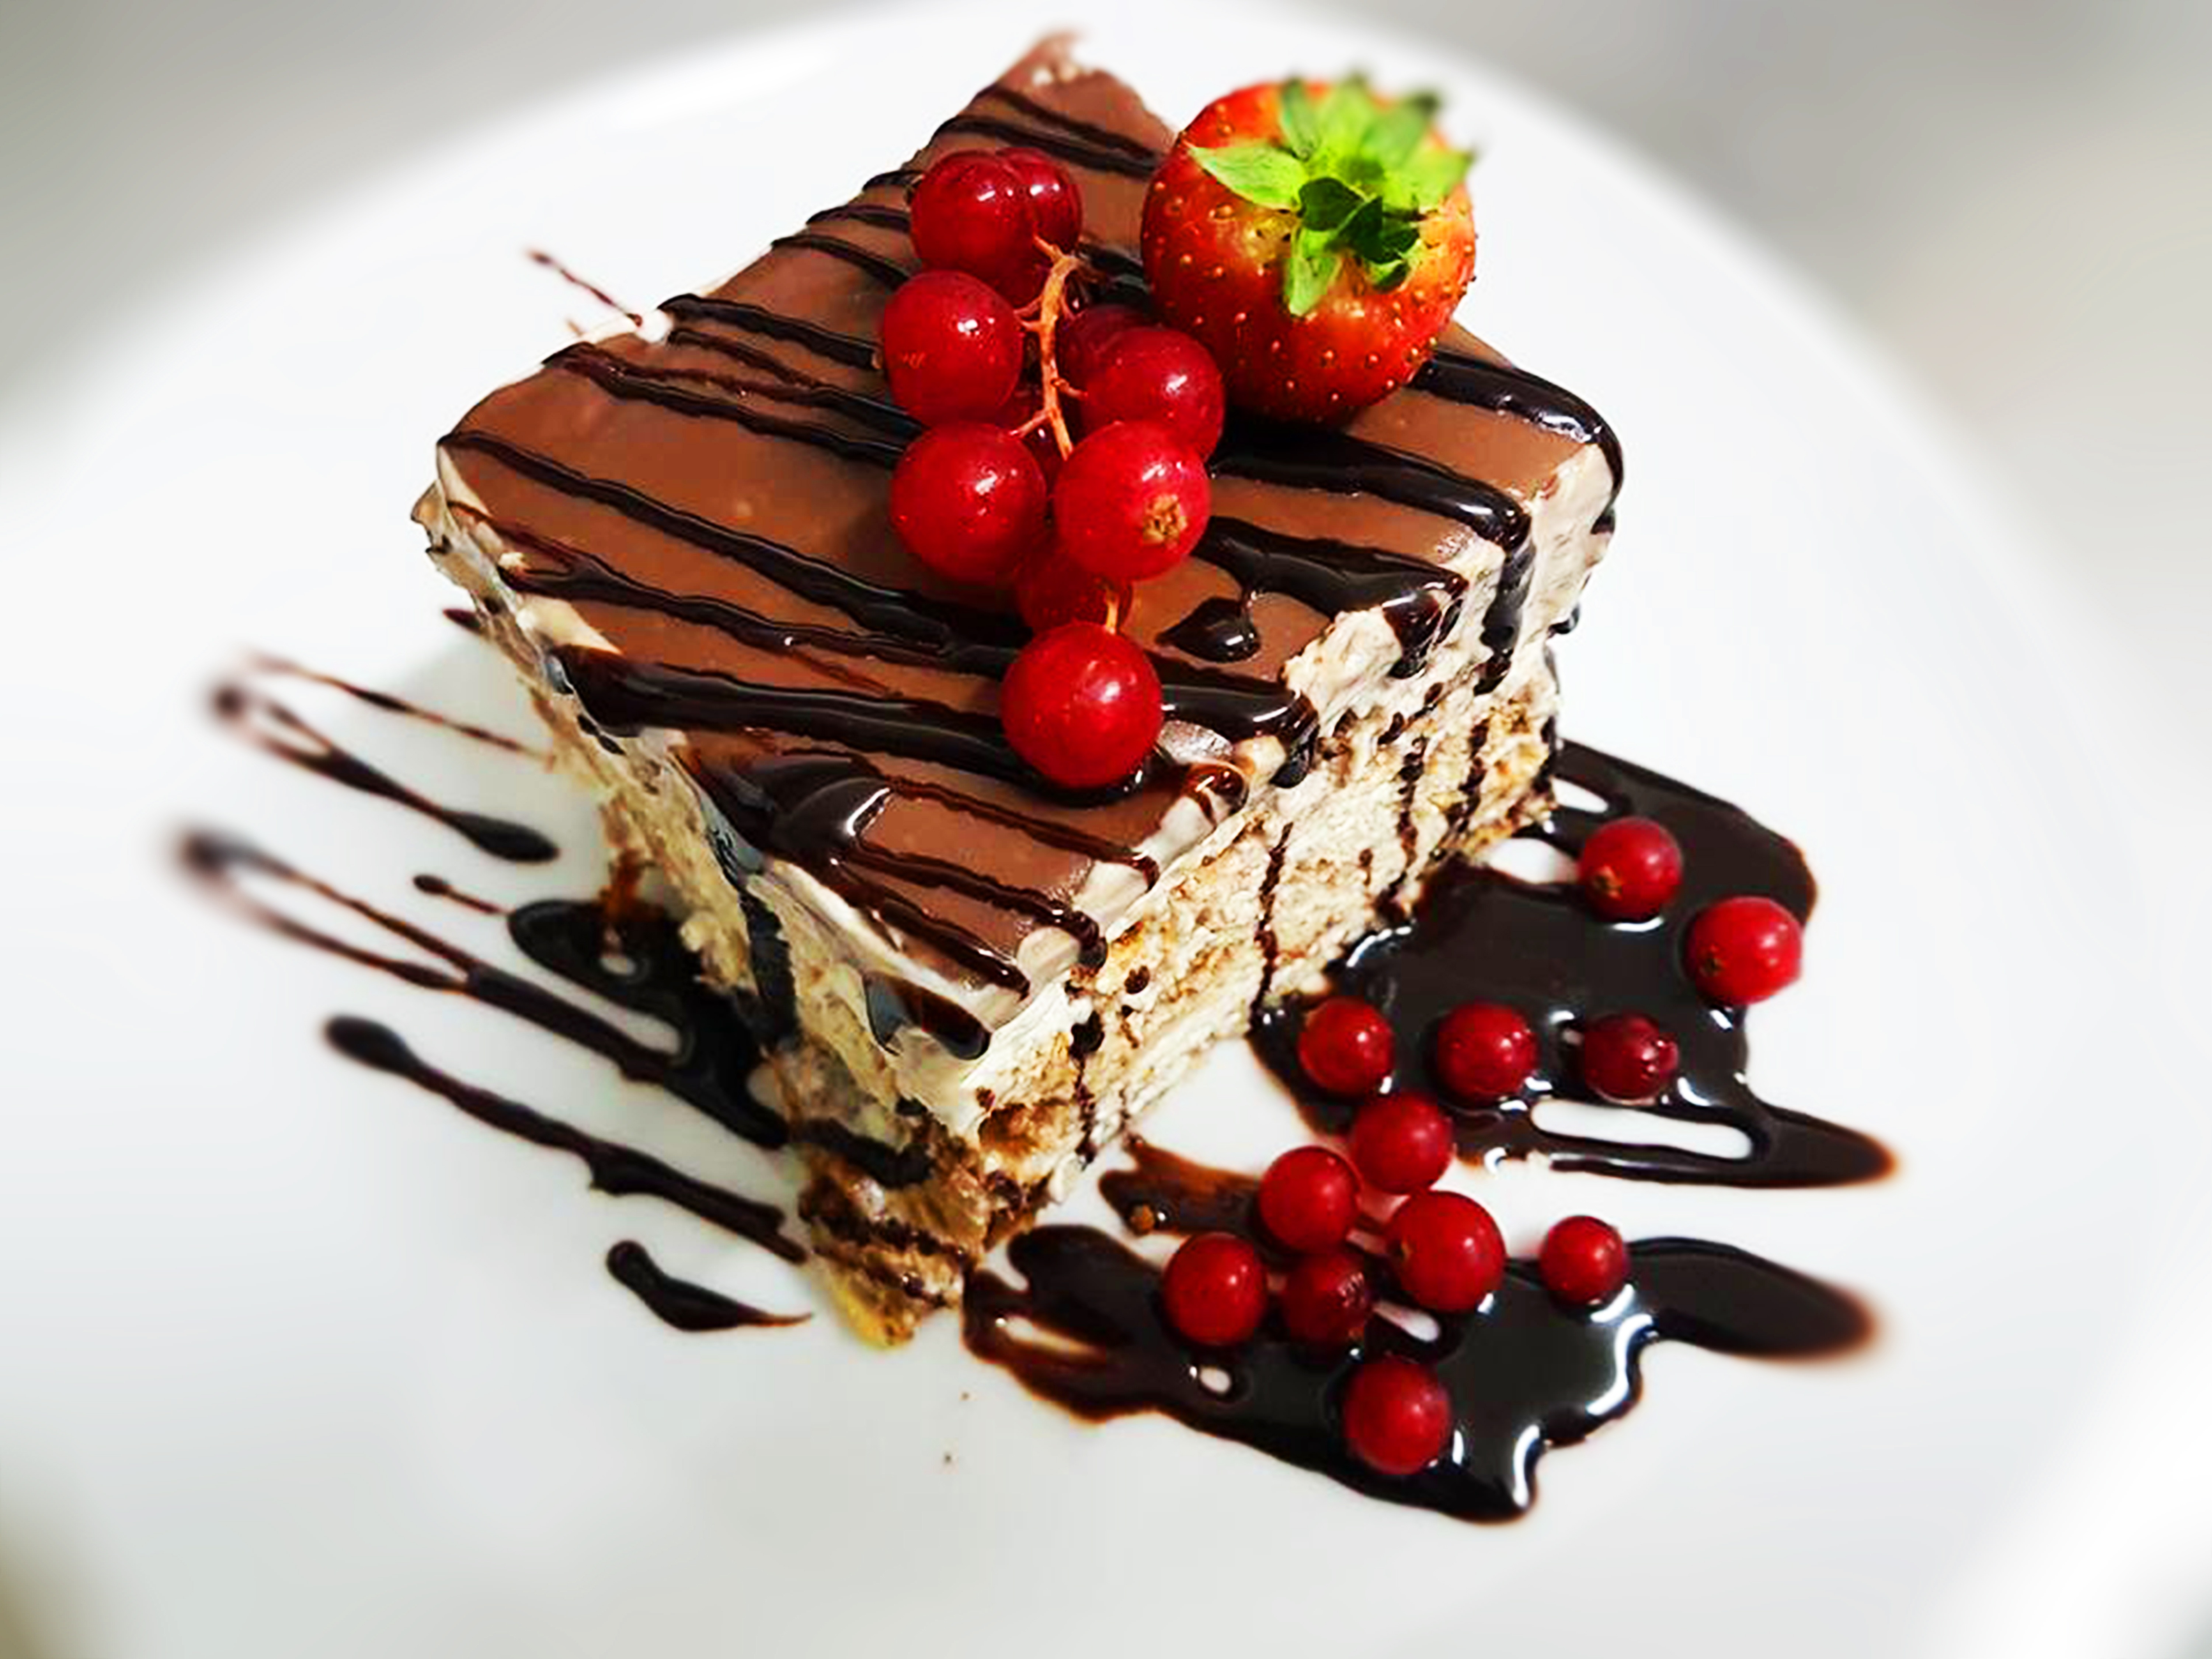
plant, fruit, sweet, dish, meal, food, produce, breakfast, chocolate, dessert, cake, chocolate cake, flavor